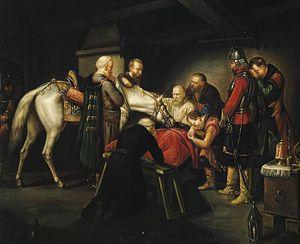
Stefan Czarniecki armoiries Łodzia, né en 1599 à Czarnca et mort le 16 février 1665 à Sokołówka est un commandant militaire polonais de la République des Deux-Nations. Durant sa longue carrière militaire couronnée par le titre de hetman de la Couronne, il se distingue particulièrement pendant l'invasion suédoise de 1655. Fidèle au roi Jan II Kazimierz Vasa tout au long de ce conflit, il inflige plusieurs défaites aux armées suédoises de Charles X Gustave et contribue à sa défaite. Il est entré dans le panthéon national comme l'un des plus grands chefs militaires de l'histoire du pays, et son nom est cité dans la Mazurek Dąbrowskiego, l'hymne national polonais.